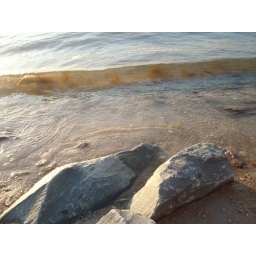
A boy and a girl started dating after he backed his car into hers. They met by accident.